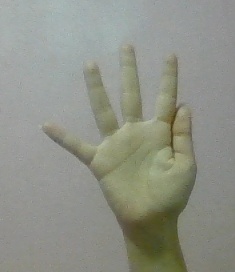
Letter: sheen